List of Christian liturgical rites

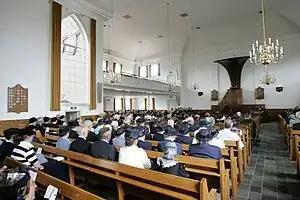
Congregants attend the Divine Service in a Dutch Reformed Church, Doornspijk

Protestant Reformation-era ministers of the Reformed tradition used set liturgies which emphasized preaching and the Bible. English Puritans and separatists moved away from set forms in the 17th-century, but many Reformed churches retained liturgies and continue to use them today.